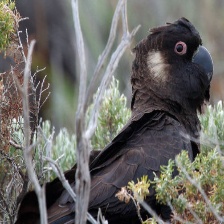
Species: BLACK COCKATO
Scientific name: CALYPTORHYNCHUS LATIROSTRIS
ImageNet parent category: sulphur-crested_cockatoo